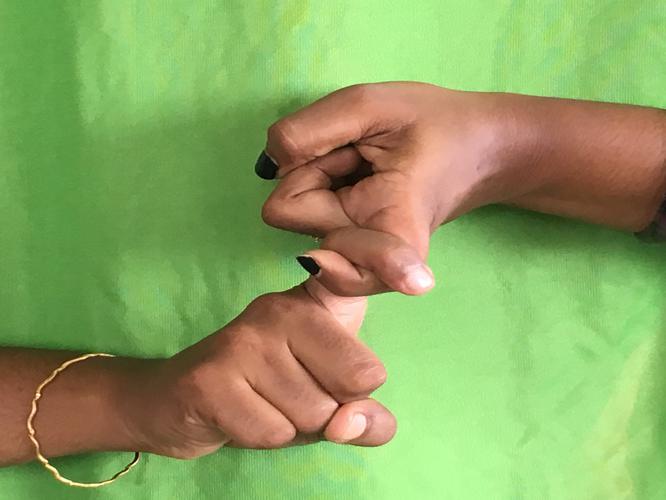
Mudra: Pasha
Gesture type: double_hand